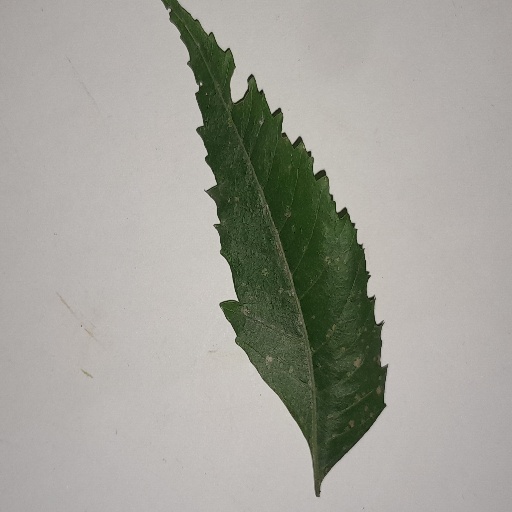
Species: Neem
Leaf condition: Powdery Mildew